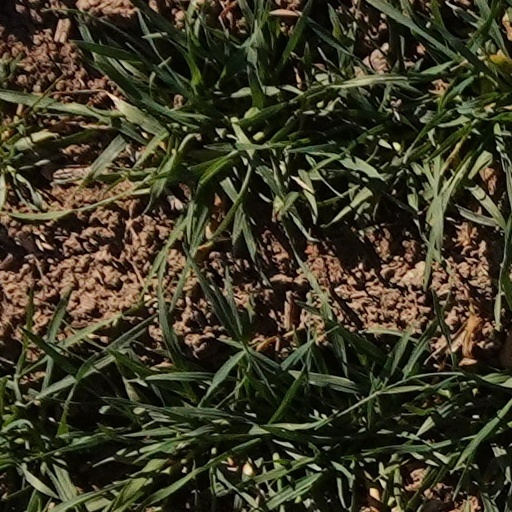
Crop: wheat